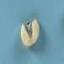
Maize quality: Bad